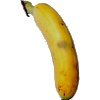
Label: banana_lady_finger